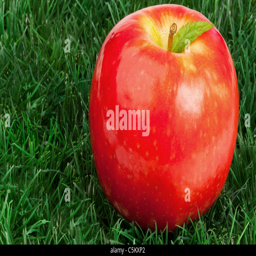
red apple with a leaf on grass